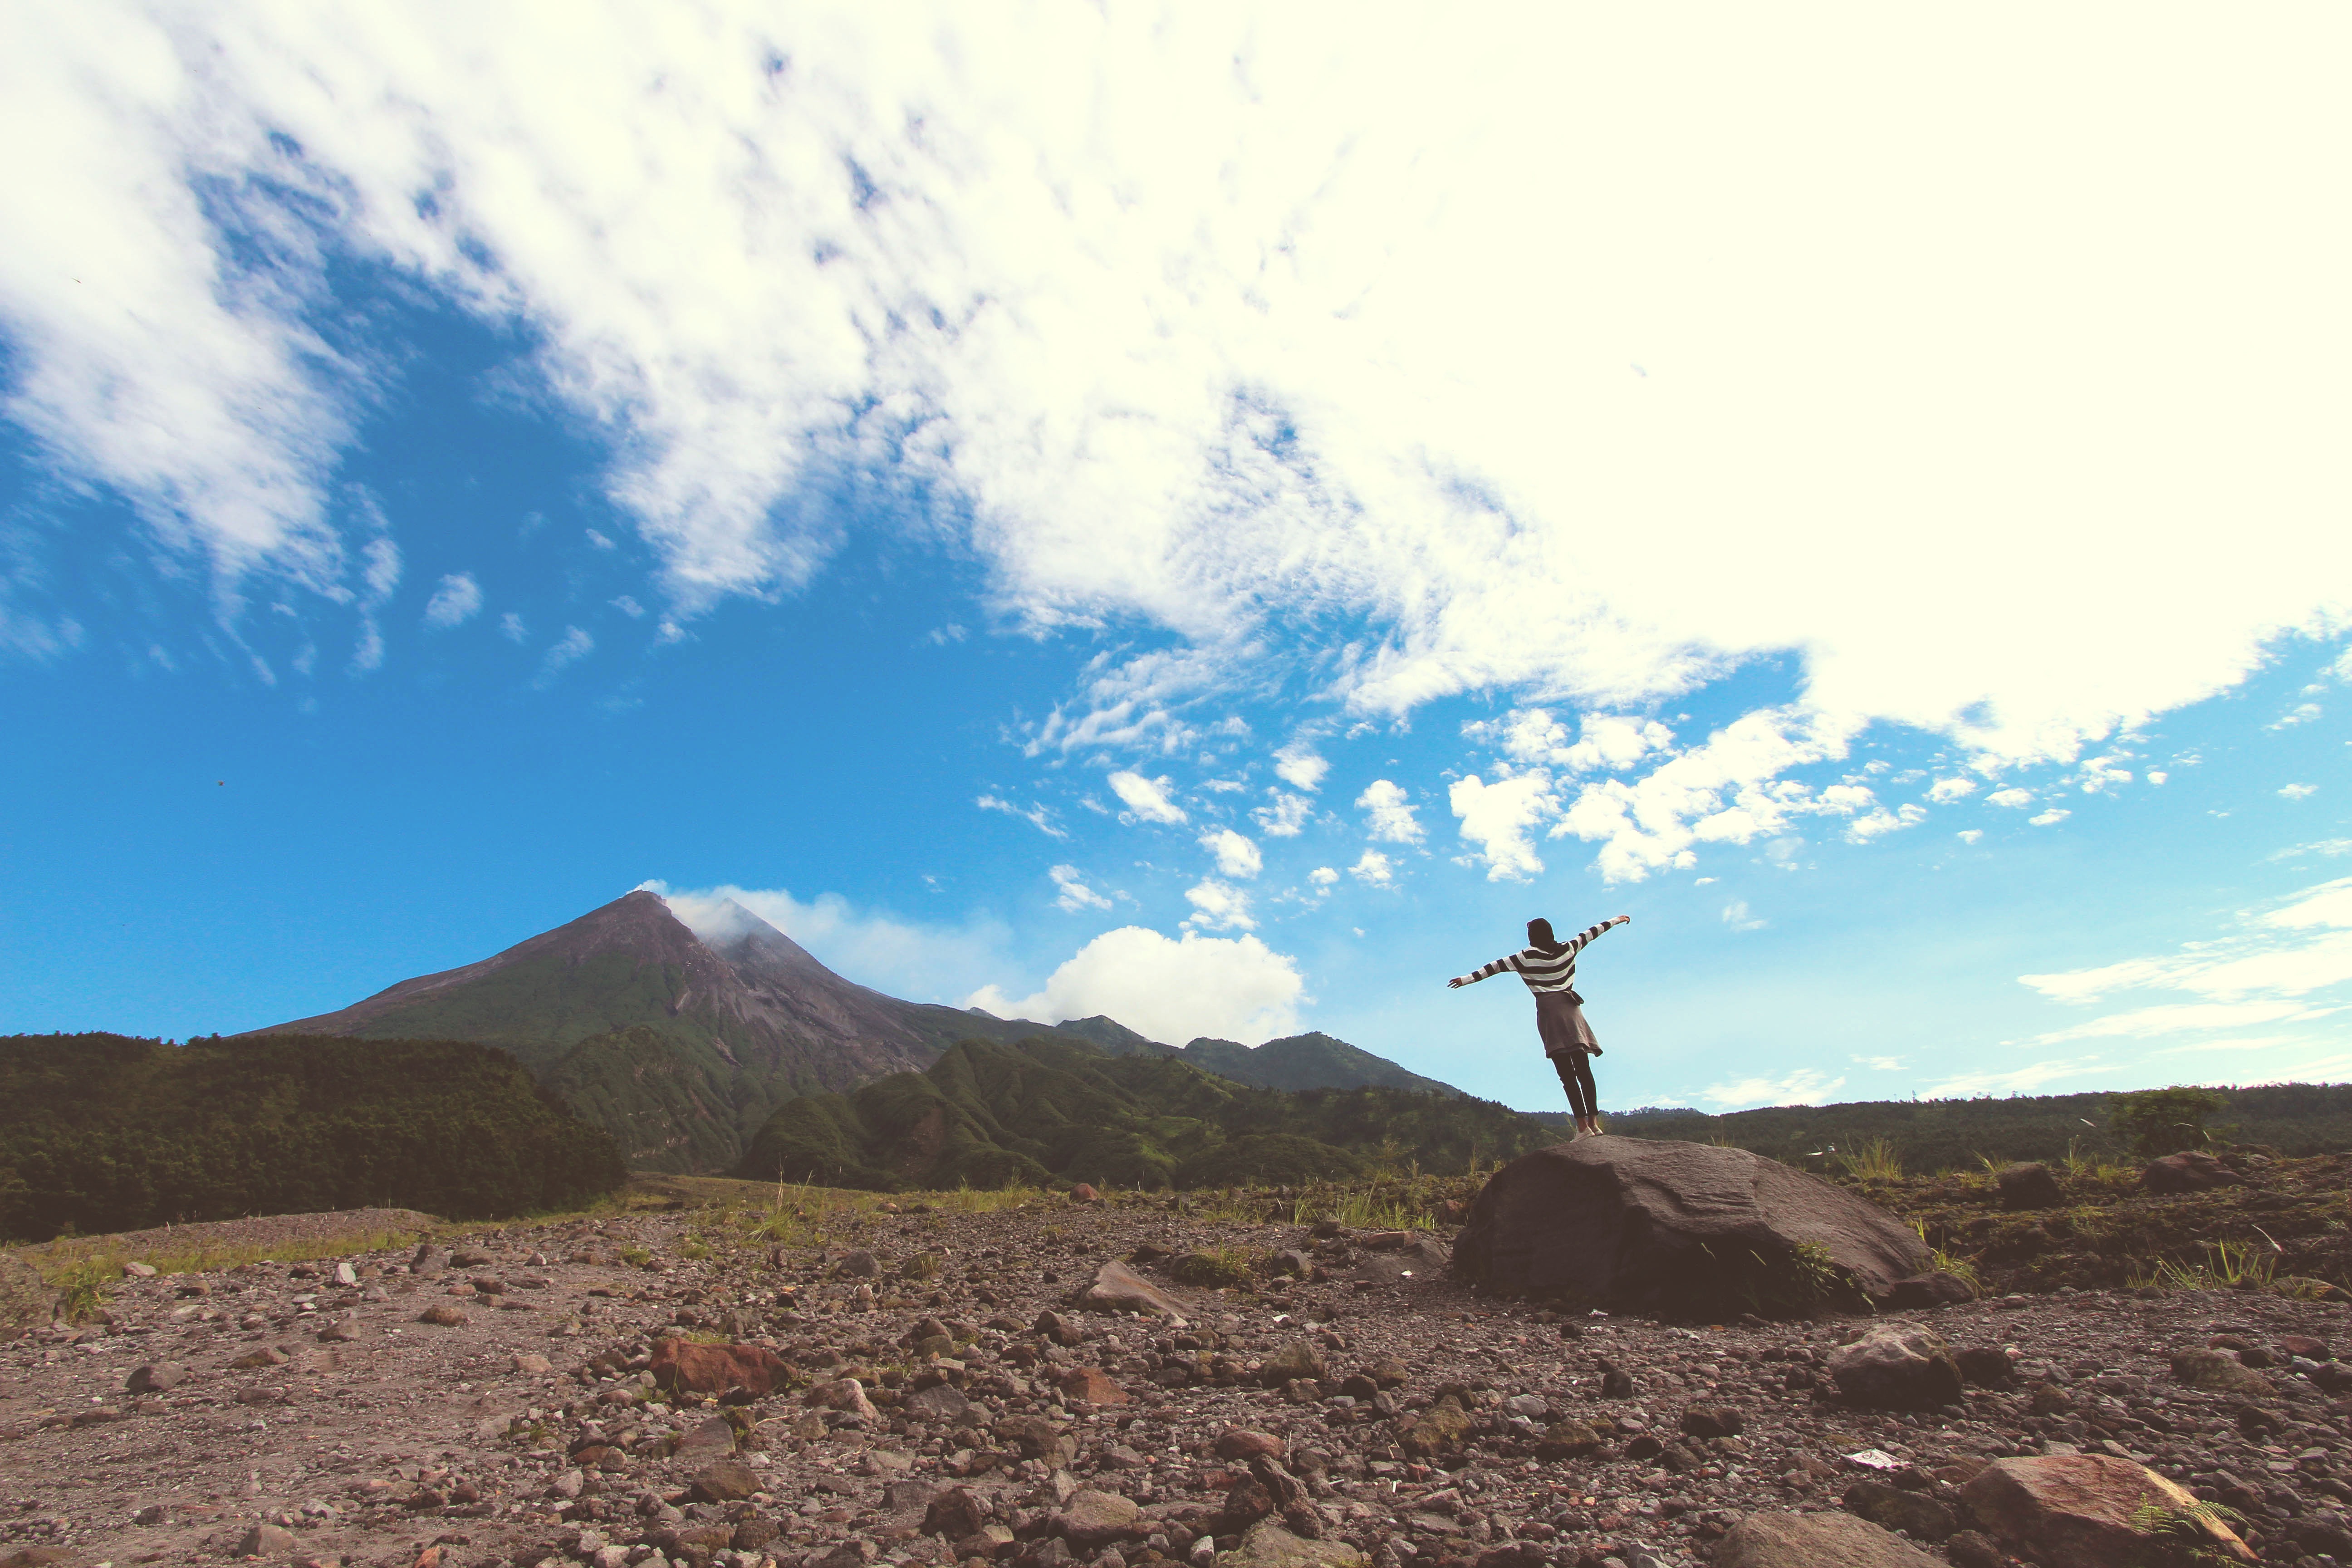
landscape, outdoor, wilderness, person, mountain, sky, woman, hiking, sport, prairie, hill, adventure, mountain range, female, standing, athletic, soil, lifestyle, ridge, plain, summit, fun, mountains, grassland, arms, plateau, joy, spread, landform, geographical feature, mountainous landforms